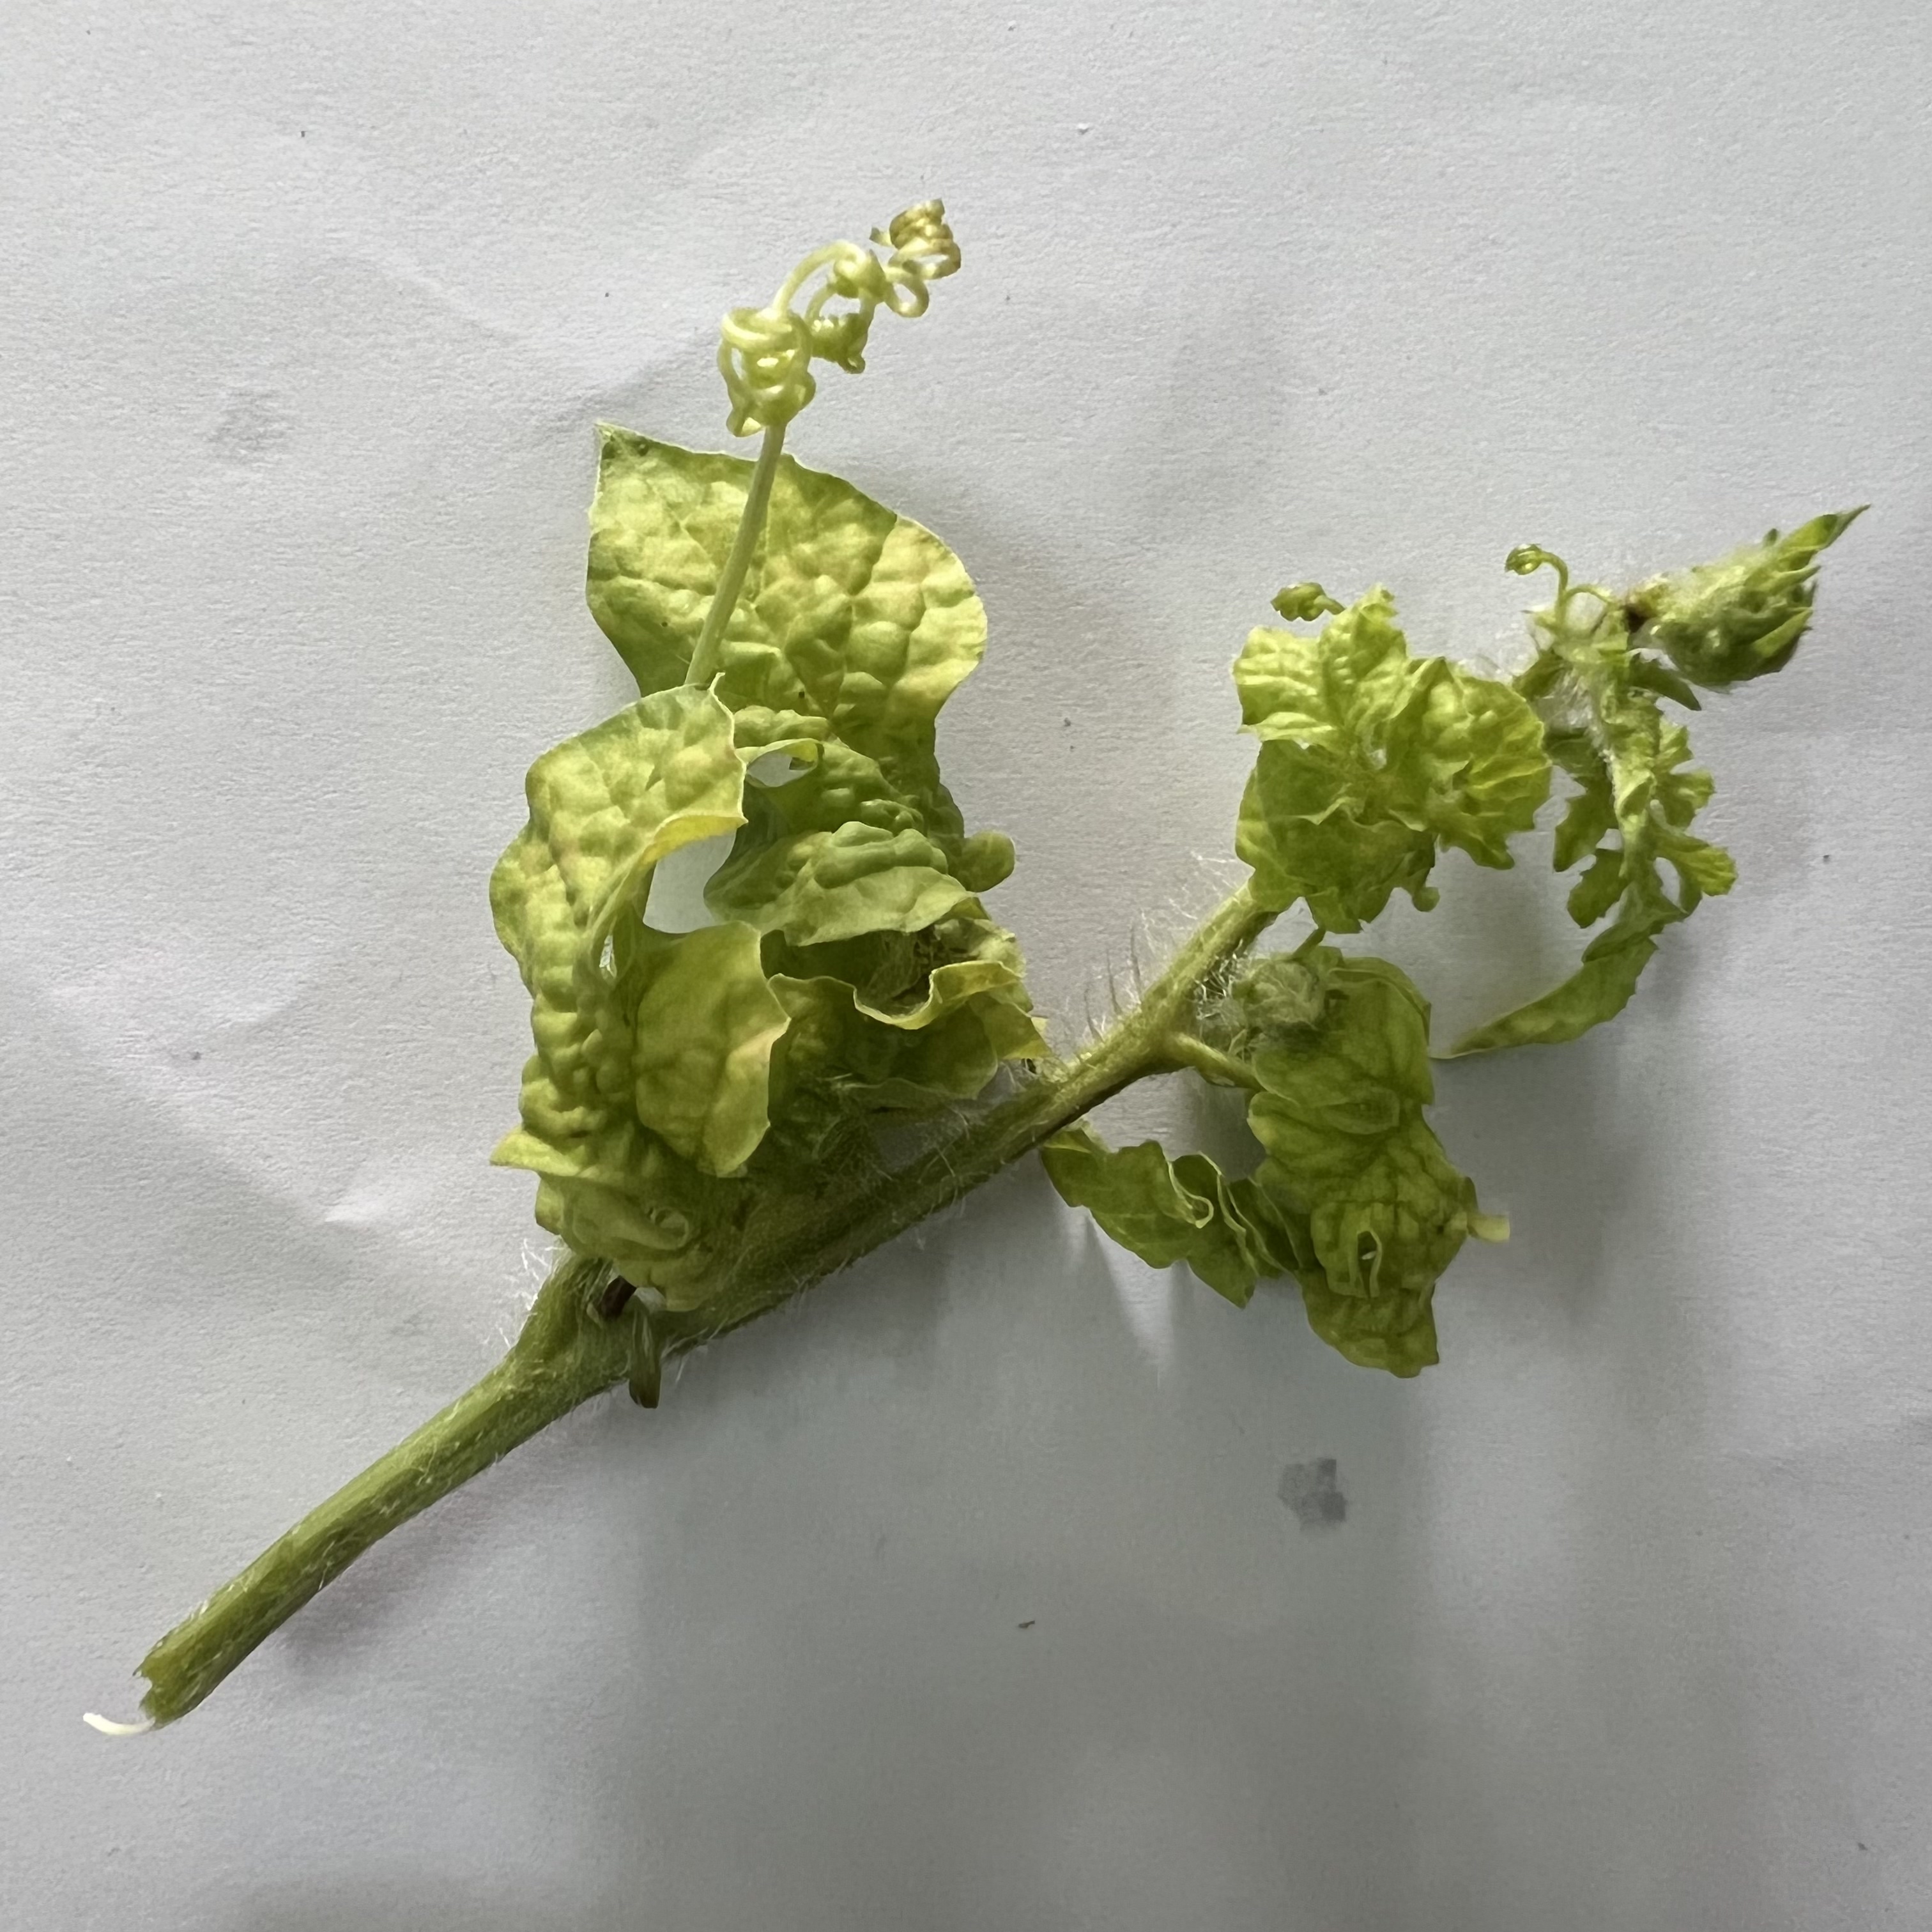
Label: Mosaic_Virus